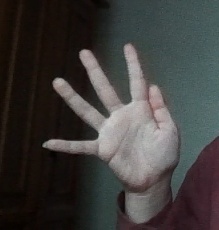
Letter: sheen